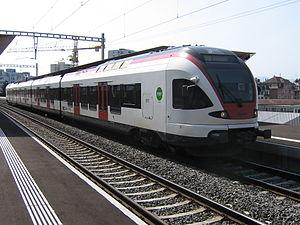
Rame FLIRT RABe 523 028 de la ligne S3 sur REV à destination d'Allaman, quittant la station de Prilly-Malley.